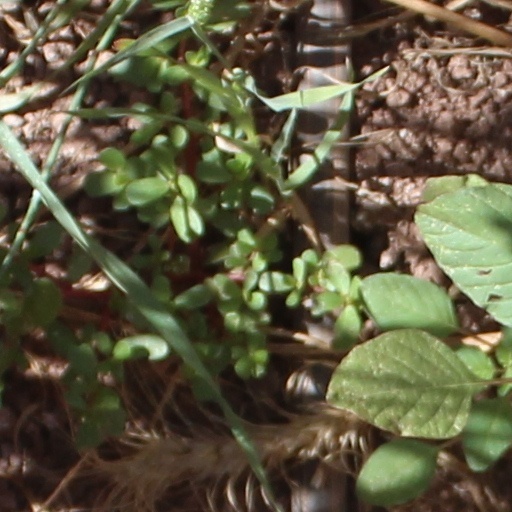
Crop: wheat